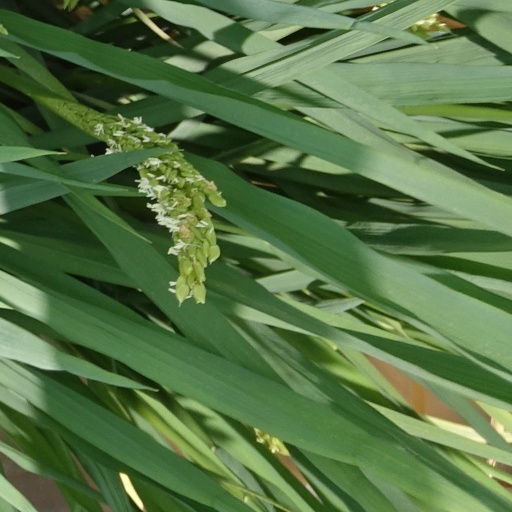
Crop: rice